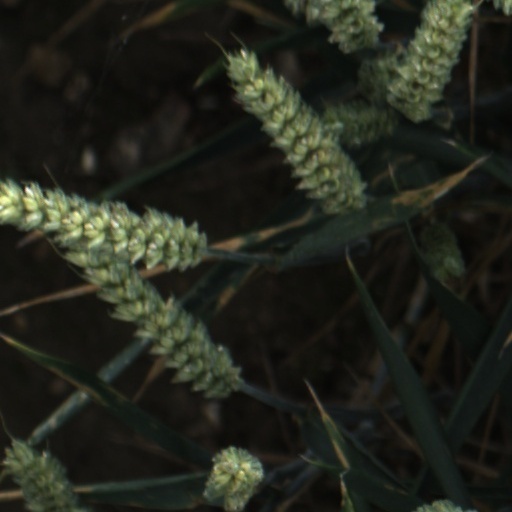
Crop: wheat